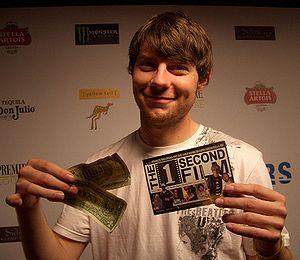
Patrick Raymond Fugit, né le 27 octobre 1982 à Salt Lake City, est un acteur américain. Il est notamment connu pour le premier rôle dans le film Presque célèbre en 2000 et pour celui du personnage principal de Kyle Barnes dans la série télévisée Outcast.